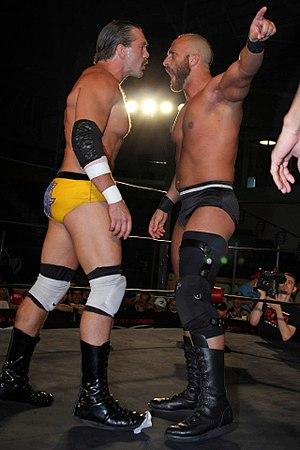
Caleb Dewall, plus connu sous son nom de ring Silas Young, est un catcheur américain sous contrat avec la Ring of Honor.